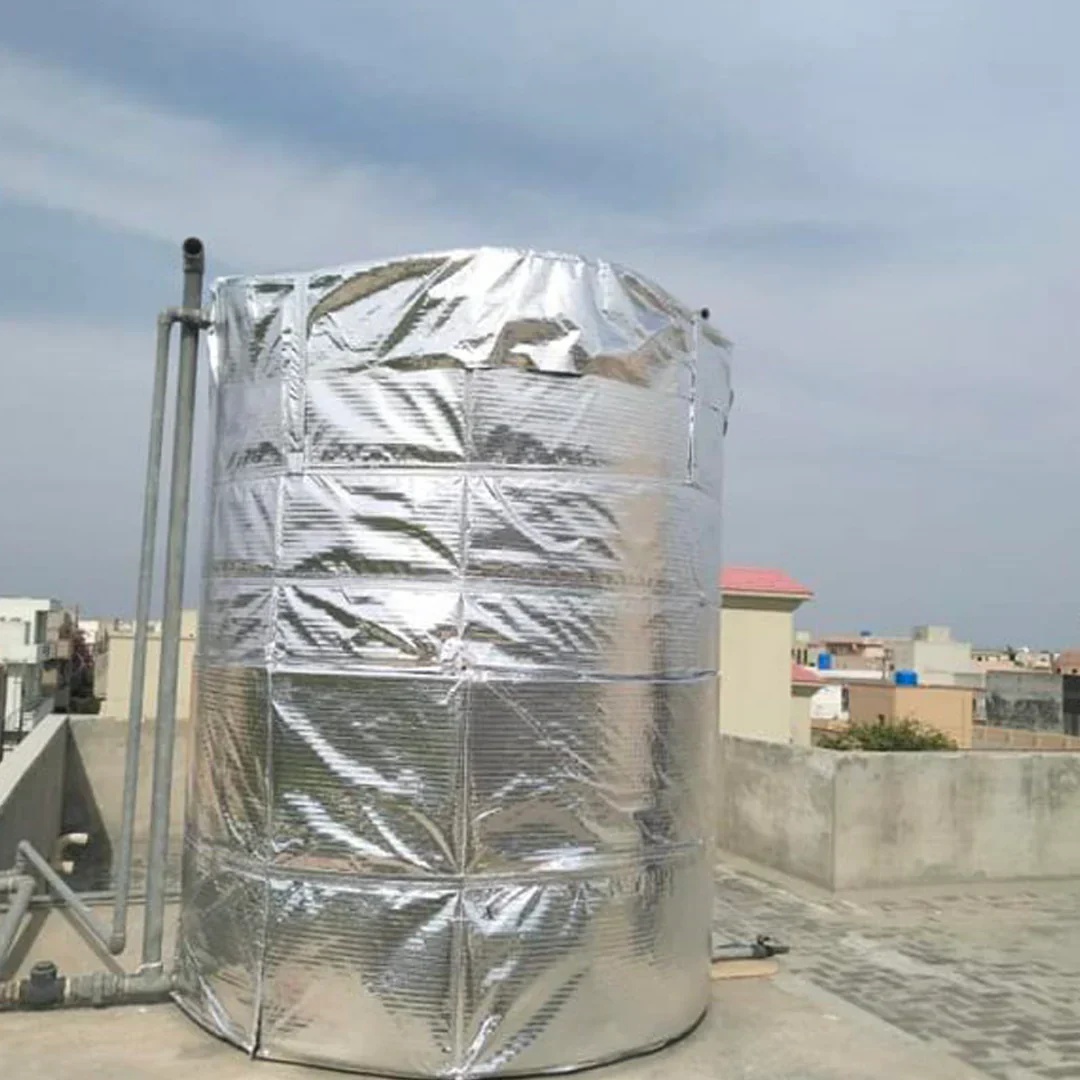
Heat Proof Water Tank Cover
🌡️ 8 To 10 Degree Lower Water Temperature 💧 Water Quality Preservation 💪Durability and Protection 🔧Easy Installation Maintain Water Temperature. Optimal Temperature Control Comprehensive Contamination Protection 📦 What You Get: • 1x Water Tank Cover (choose your size) • Adjustable straps for secure fitting Protect your water. Stay cool. Live better. Order now and enjoy peace of mind – no more boiling tank water in summer! Universal Fit – All Brands Covered
Brand: Yes Cart
Category: Home & Garden > Household Appliance Accessories > Water Heater Accessories > Water Heater Vents